Museum of Nebraska Art

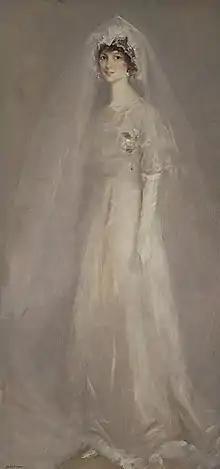
"Girl in Wedding Gown", a portrait of Eulabee Dix by Robert Henri in the museum's permanent collection

The Nebraska Art Collection covers over 175 years of art and art history. Many historic artists with Nebraska connections have their work in the permanent collection, such as Alice Eliza Cleaver, Robert Henri, John Philip Falter, and Frank Rinehart. MONA is also home to works by more modern artists, like Thomas Hart Benton, Wright Morris, and Leonard Thiessen, as well as living artists such as Jun Kaneko and Jane Golding Marie.